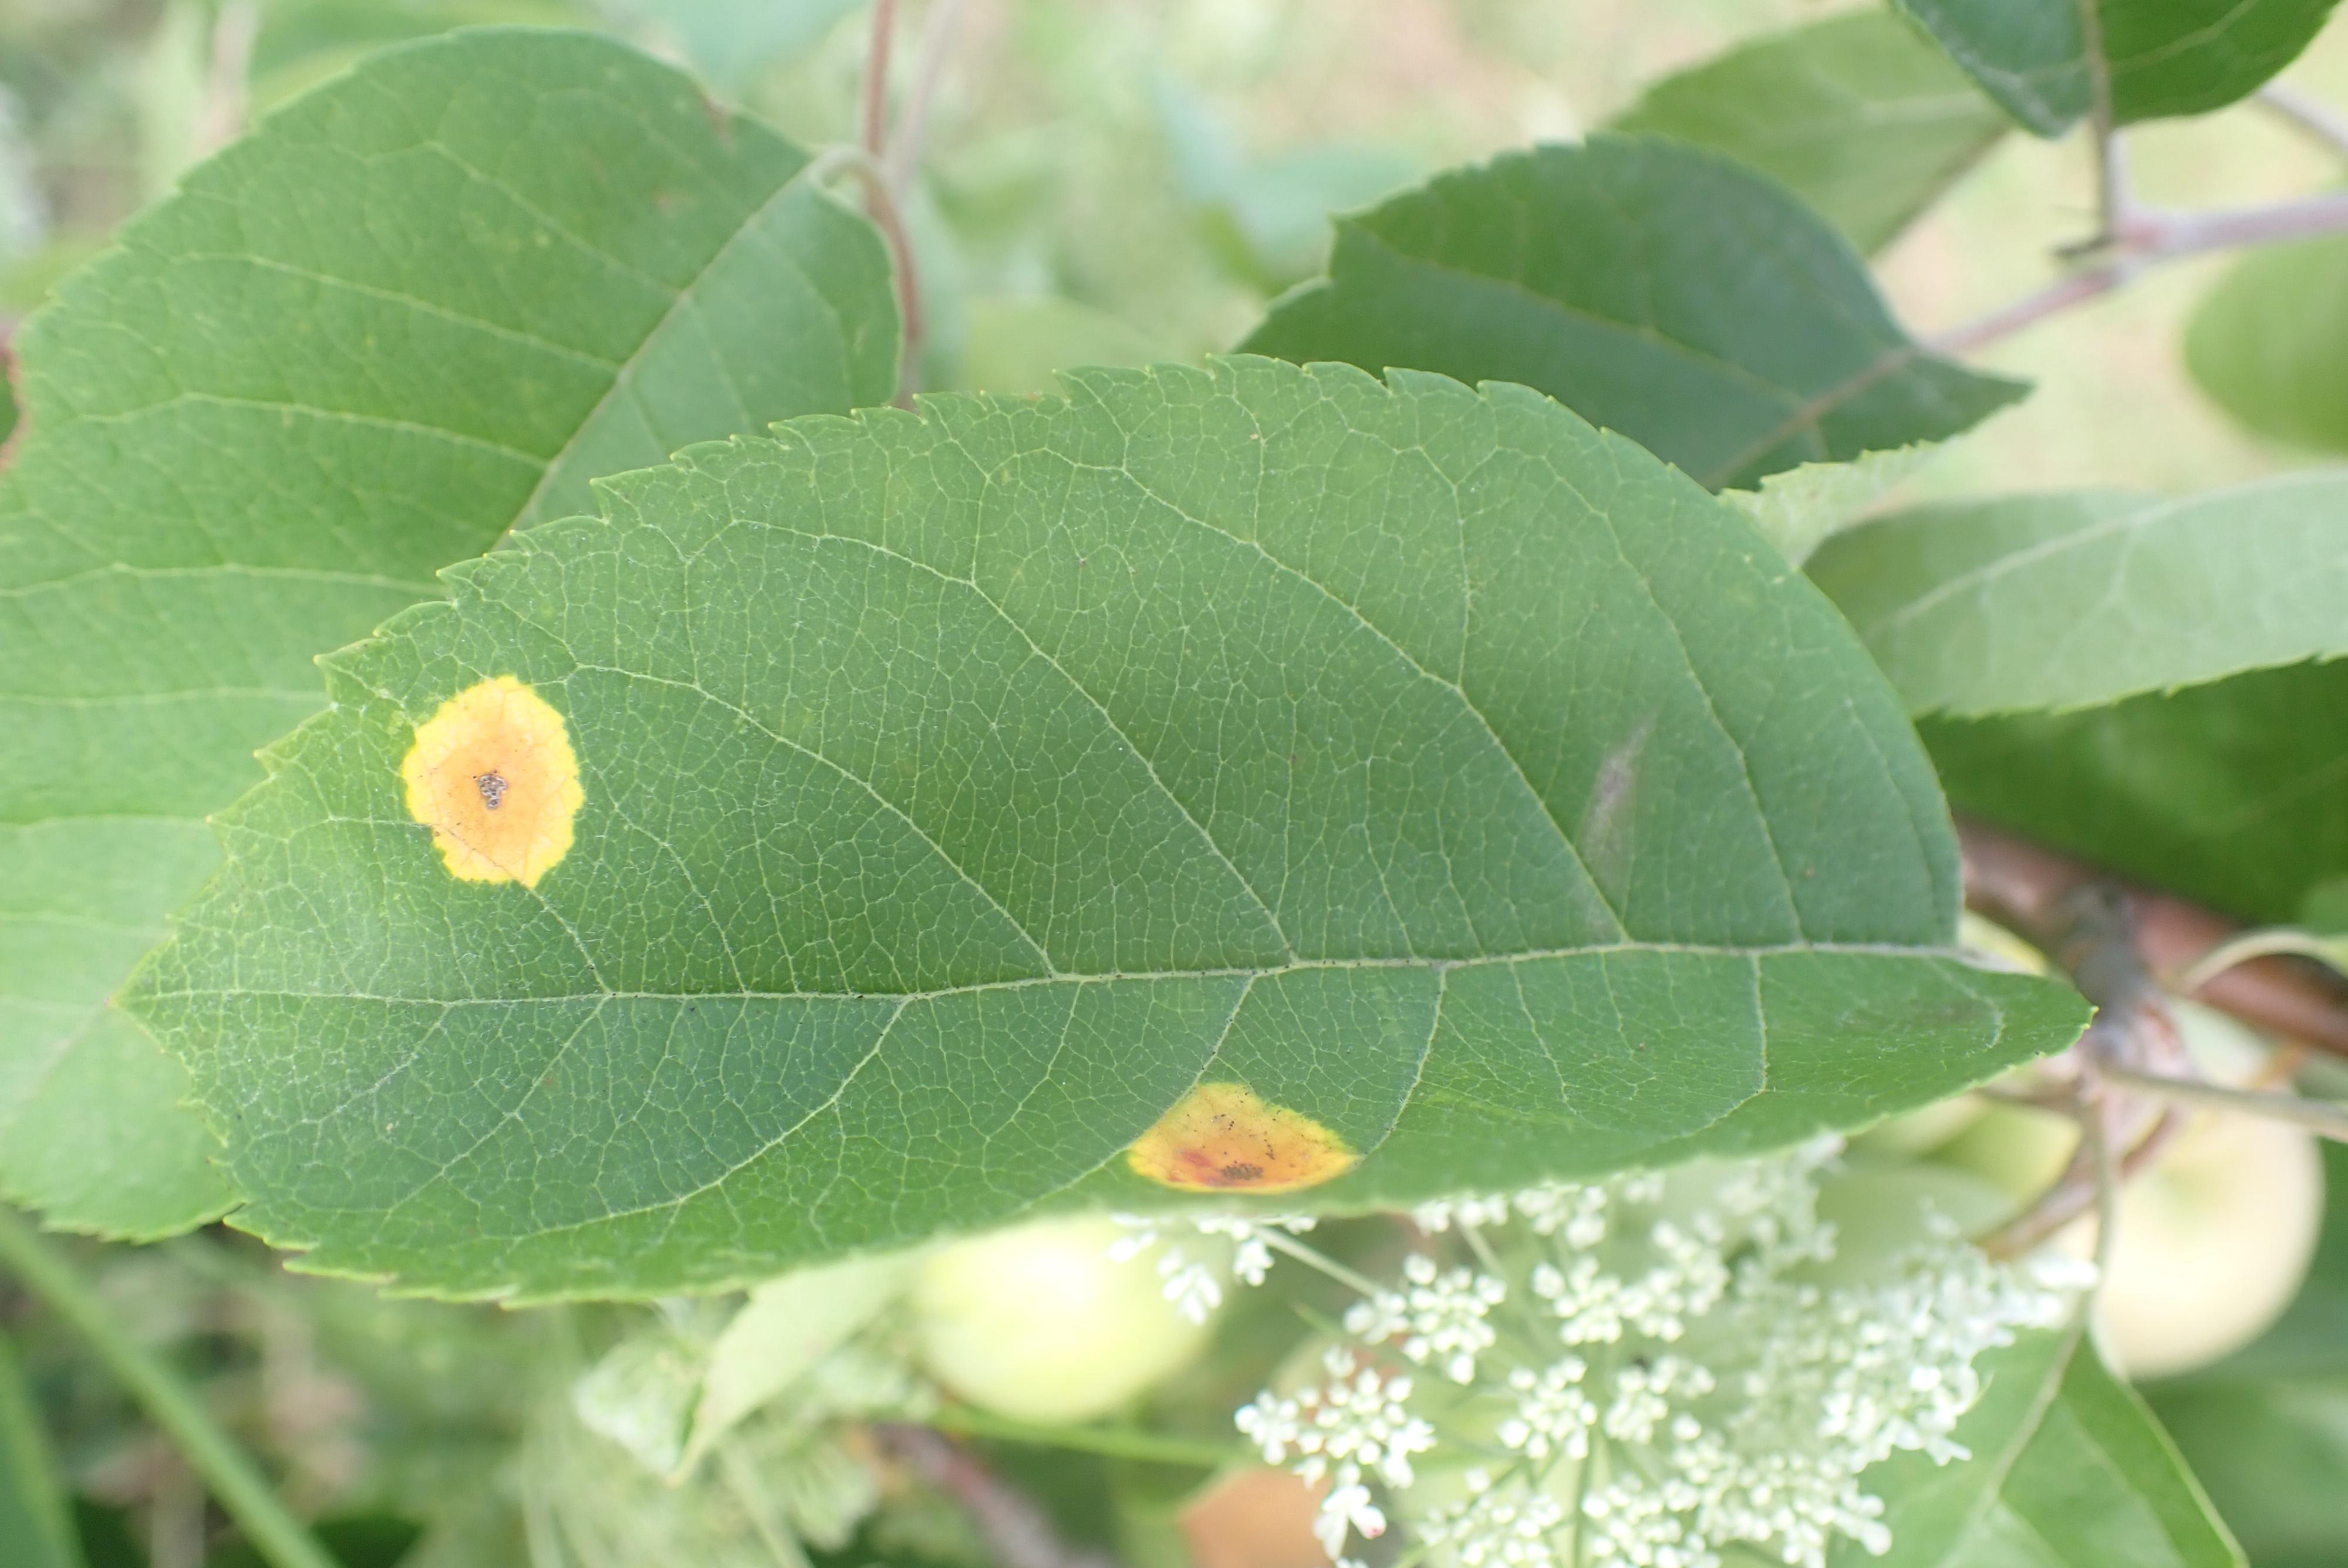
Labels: rust